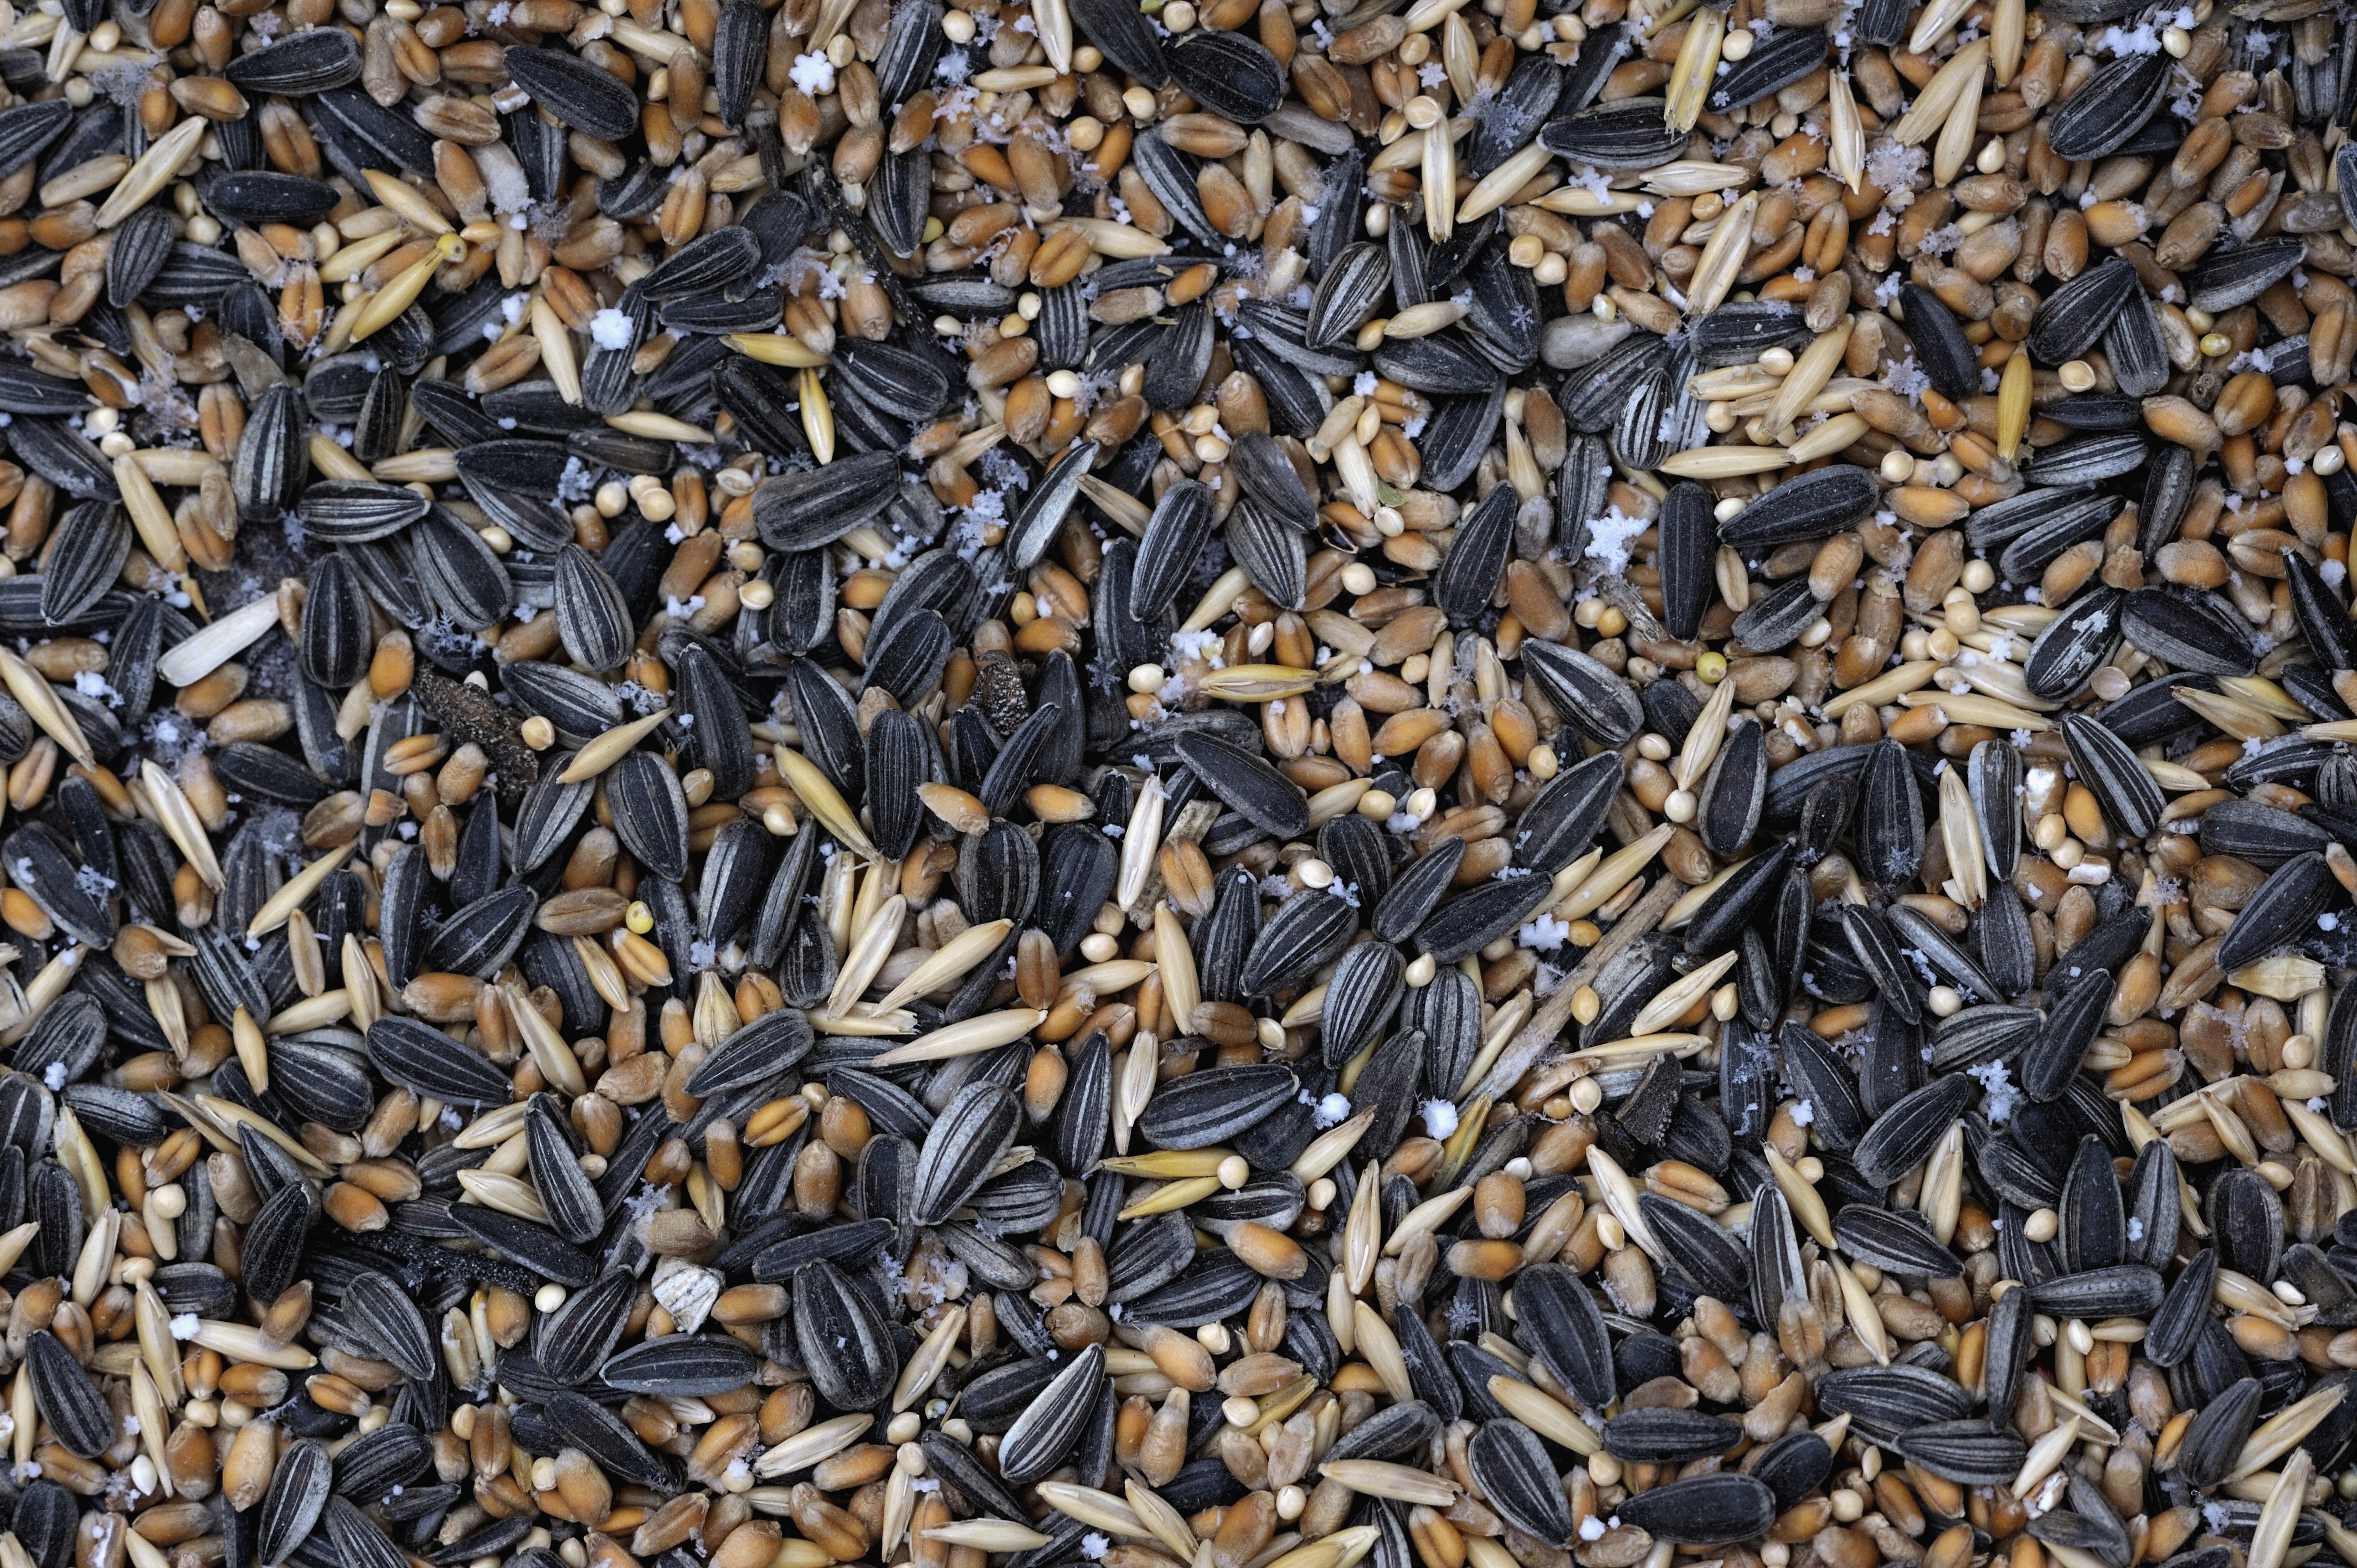
plant, leaf, flower, food, herb, produce, soil, seeds, vegetarian food, cores, bird food, flavor, caraway, sunflower seed, grass family, keemun, gunpowder tea